Archie Mafeje

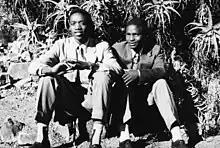

Mafeje then matriculated in 1954 to Healdtown Comprehensive School in Fort Beaufort, a Methodist missionary with a list of alumni that includes Nelson Mandela and Robert Sobukwe. There, Mafeje was deeply influenced by Livingstone Mqotsi, a history teacher, and started participating actively in groups connected to the Non-European Unity Movement. Bongani Nyoka asserts that at Healdtown, Archie became a radical atheist. Mafeje joined the Fort Hare Native College, a black university in Eastern Cape, in mid-1955 to study zoology, but he left after one year.